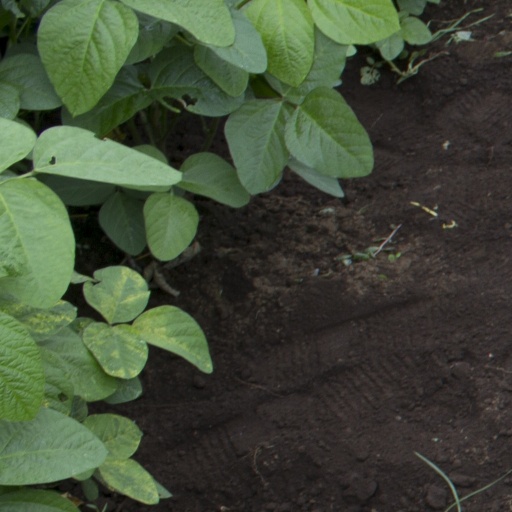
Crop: soybean